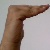
The image shows a hand gesture representing a space in Indian Sign Language.